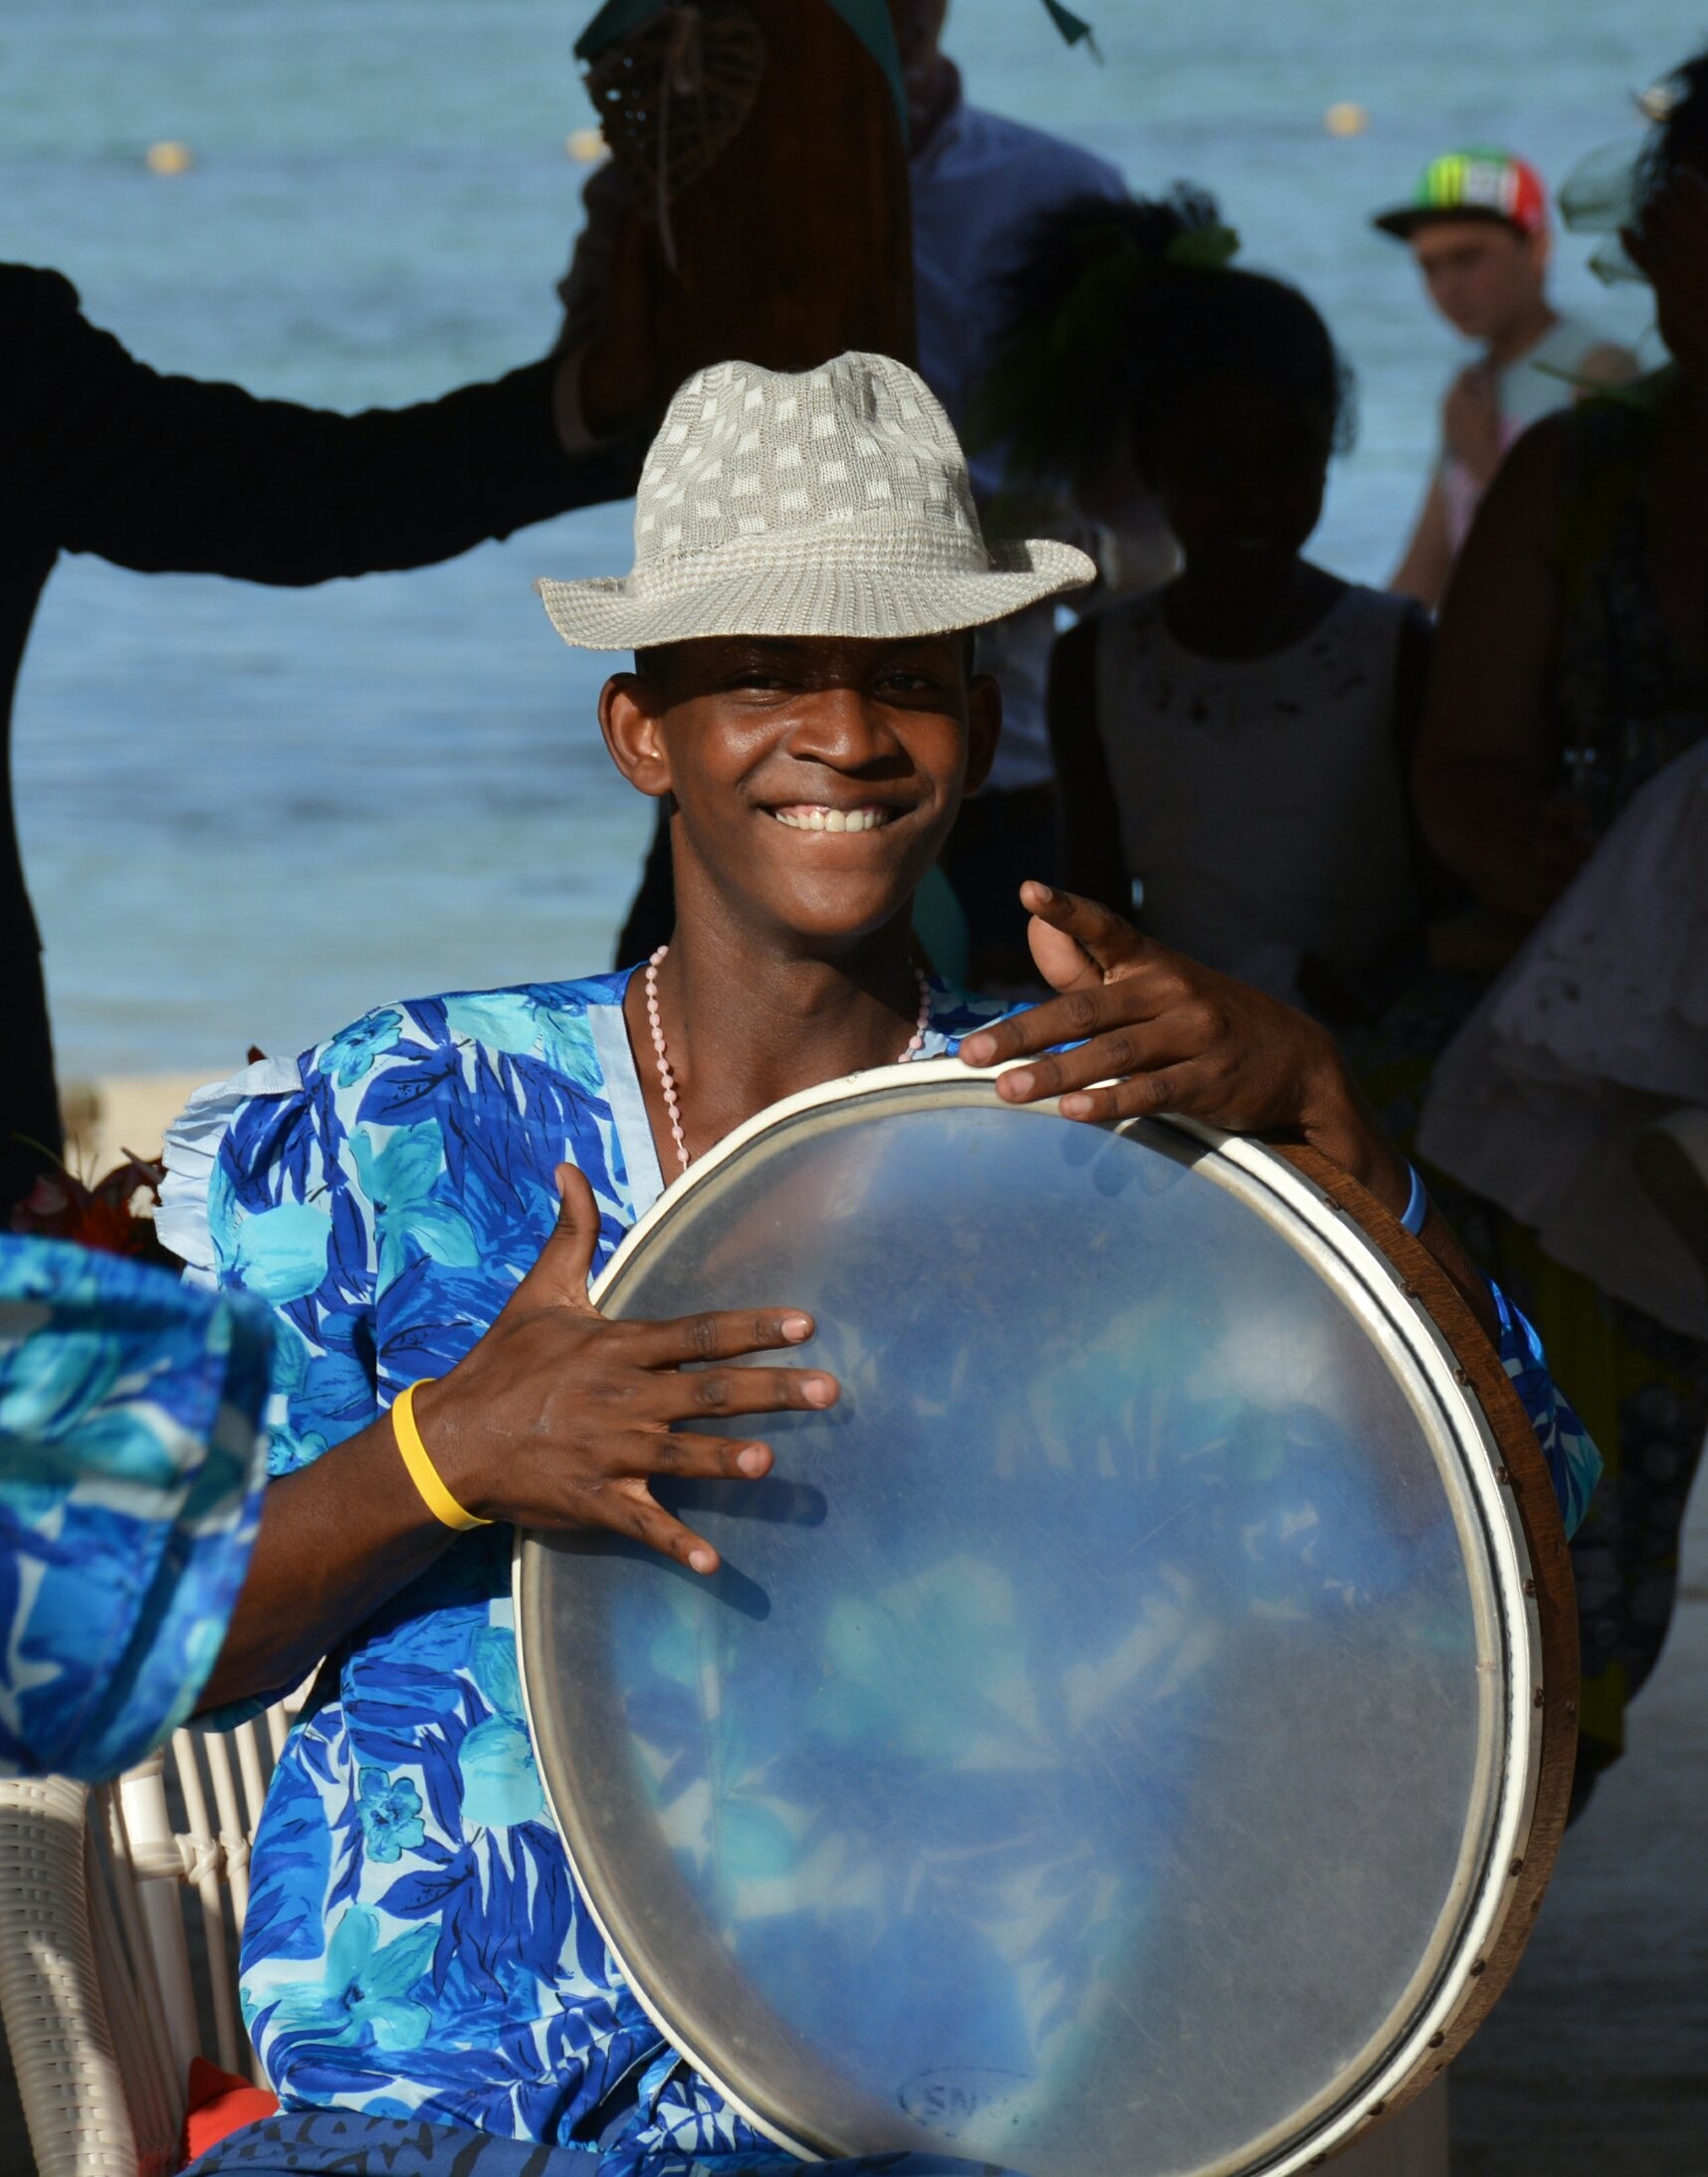
people, carnival, color, blue, musician, drum, performance art, festival, drummer, mauritian, sega